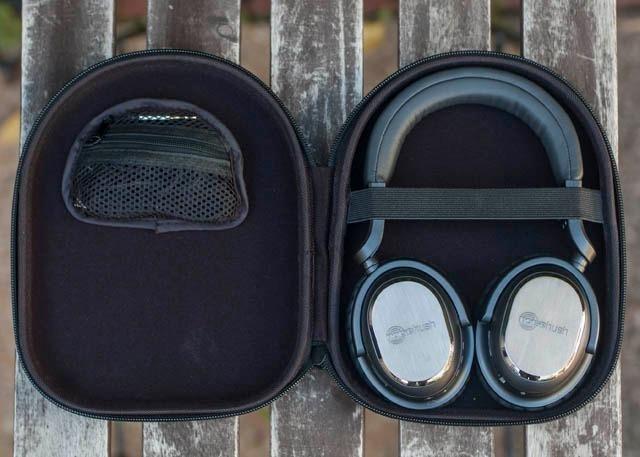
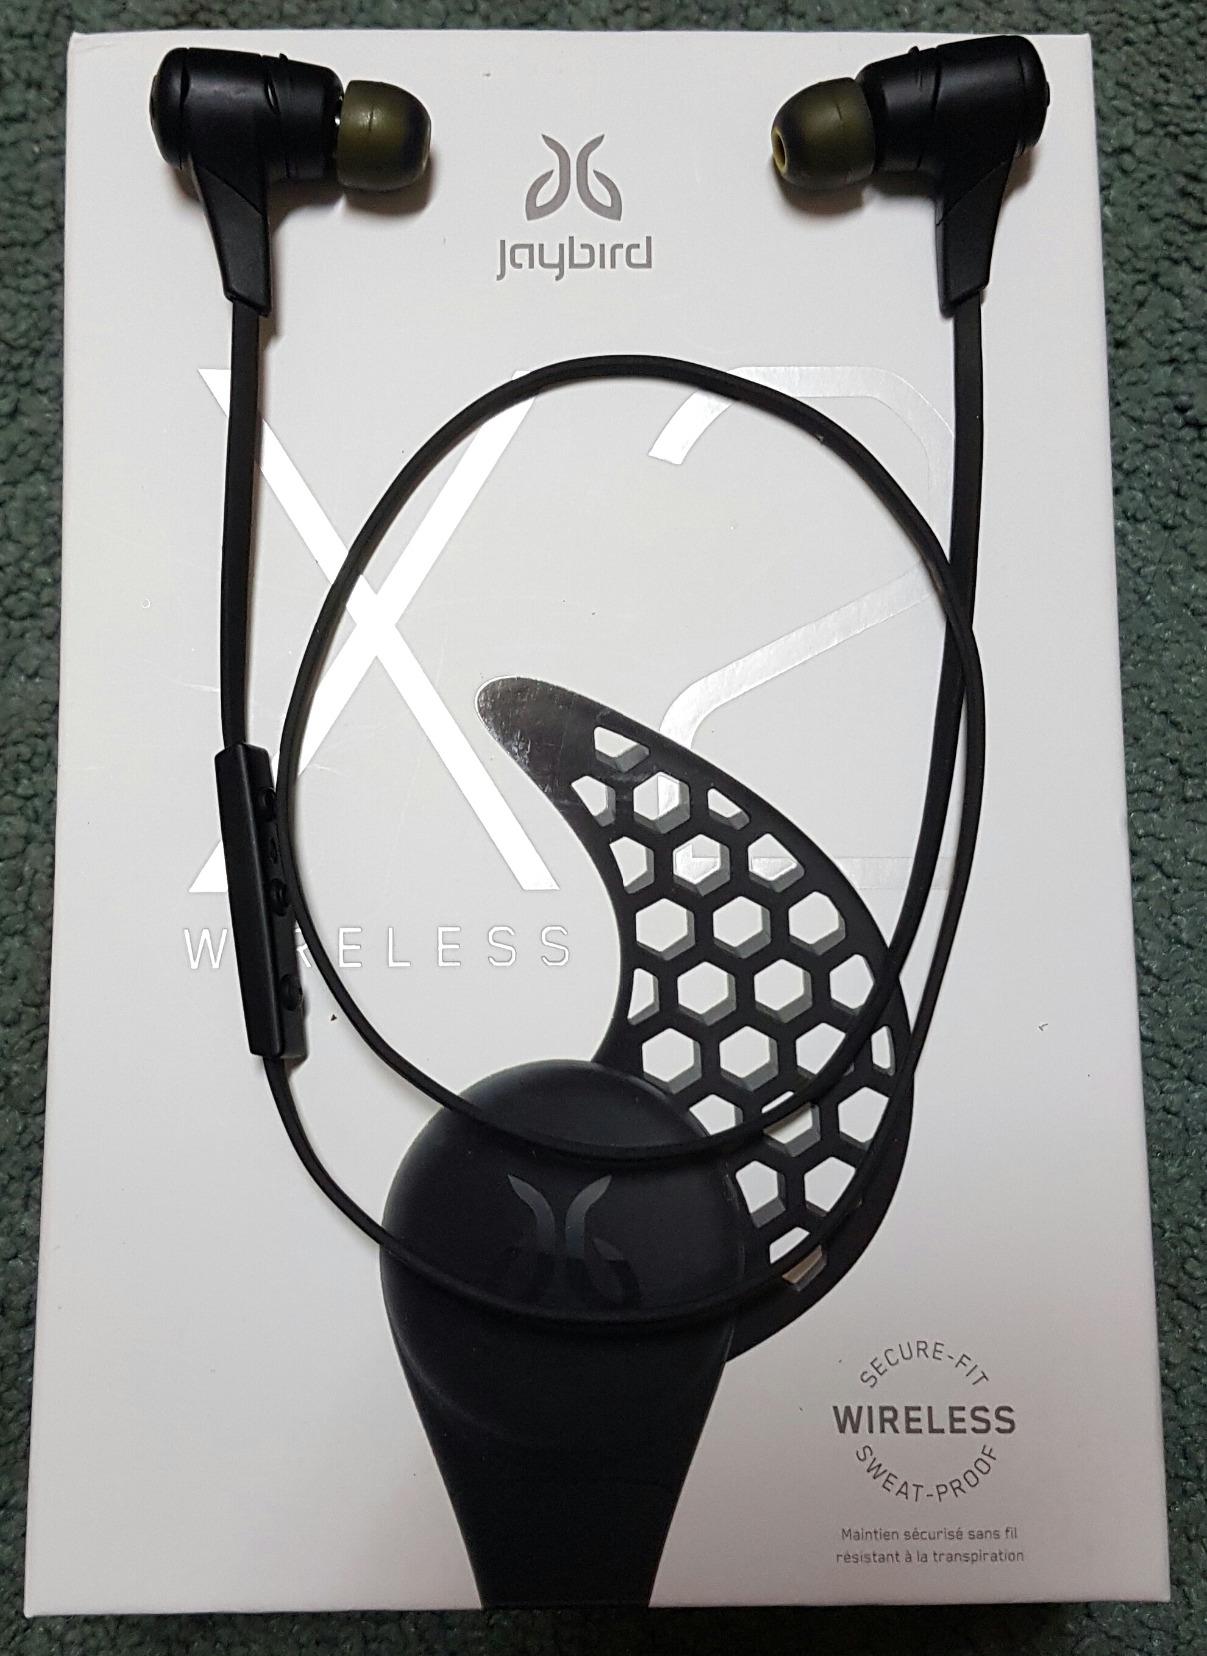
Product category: headphones
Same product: no